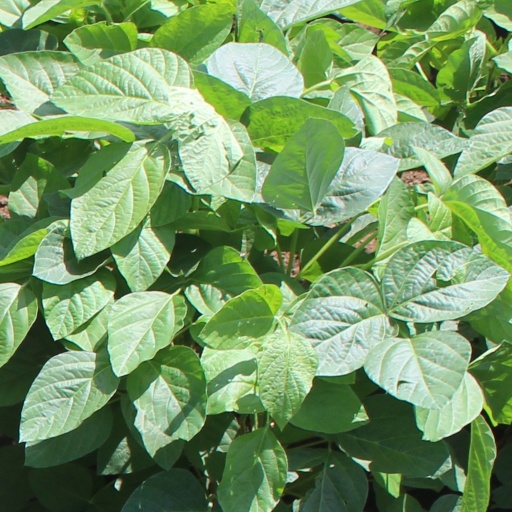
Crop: soybean